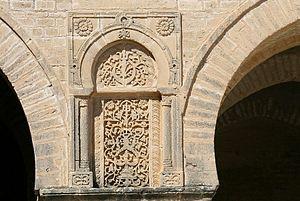
Gros plan sur un panneau sculpté de la façade du portique occidental de la cour de la Grande Mosquée de Kairouan, en Tunisie.
La Grande Mosquée de Kairouan, également appelée mosquée Oqba Ibn Nafi en souvenir de son fondateur Oqba Ibn Nafi, est l'une des principales mosquées de Tunisie située à Kairouan. Historiquement première métropole musulmane du Maghreb, Kairouan, dont l'apogée sur les plans politique et intellectuel se situe au IXᵉ siècle, est réputée comme étant le centre spirituel et religieux de la Tunisie ; elle est aussi parfois considérée comme la quatrième ville sainte de l'islam sunnite.